Austin Museum of Popular Culture

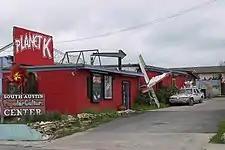
The Austin Museum of Popular Culture at its former location

The Austin Museum of Popular Culture (AusPop) is an Austin, Texas nonprofit organisation dedicated to collecting, preserving, and exhibiting art and memorabilia that reflects Austin's eclectic contributions to popular culture worldwide.